Queer art

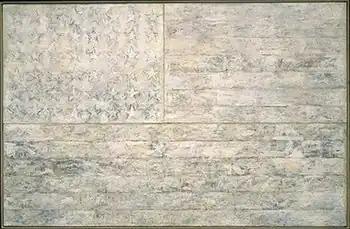
Jasper Johns, "White Flag", 1955, Encaustic, 198.9 cm × 306.7 cm (78.3 in × 120.7 in), In the collection of the Metropolitan Museum of Art

Katz has further interpreted the use of iconography in Robert Rauschenberg's combine paintings, such as a picture of Judy Garland in "Bantam" (1954) and references to the Ganymede myth in "Canyon" (1959), as allusions to the artist's identity as a gay man. Noting Rauschenberg's relationship with Jasper Johns, art historian Andrew Graham-Dixon interprets Johns' monochrome encaustic "White Flag" (1955) in relation to the artist's experiences as a gay man in a repressive American society. Graham-Dixon notes that "if [Johns] admitted he was gay he could go to jail. With "White Flag" he was saying America 'was the land where [...] your voice cannot be heard. This is the America we live in; we live under a blanket. We have a cold war here. This is my America.'"